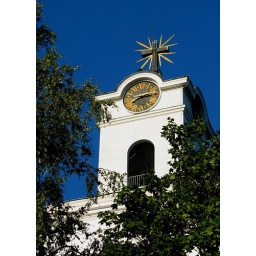
A tower of a church in sun shine.